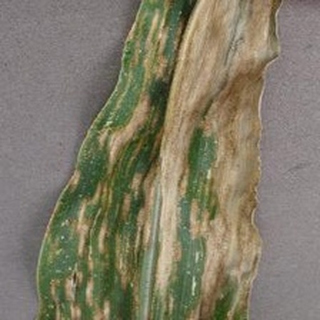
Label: corn_gray_leaf_spot